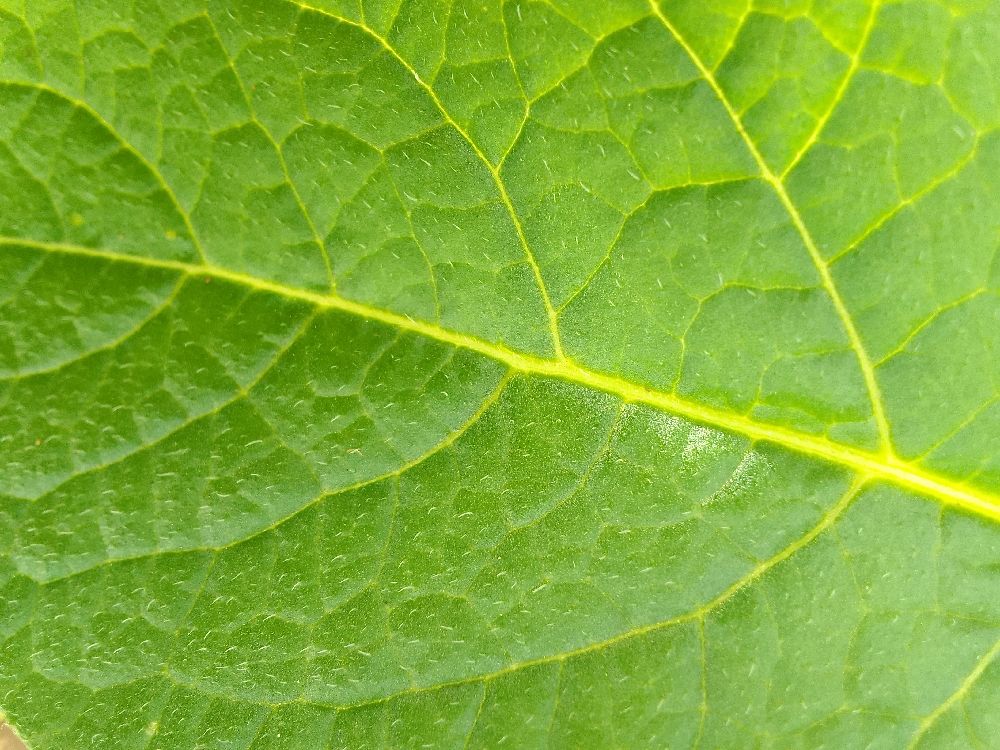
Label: Healthy